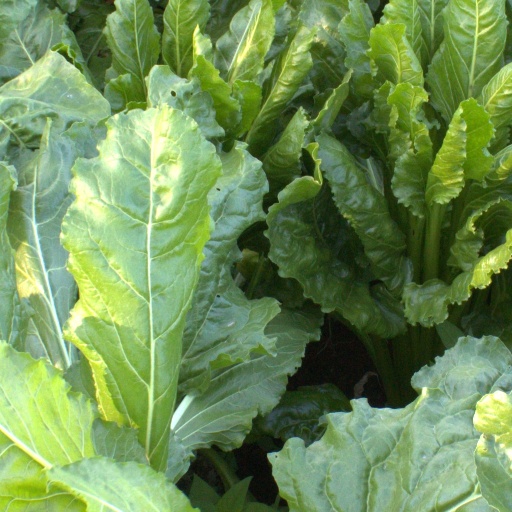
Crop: sugar beet